Apollon Patras B.C.

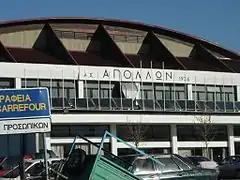
Apollon Patras Indoor Hall, in Perivola, Patras.

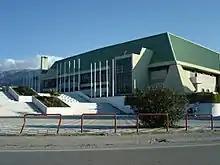
Dimitris Tofalos Arena.

Apollon Patras plays its home games at the 3,500 seat Apollon Patras Indoor Hall. They have also played home games at the Dimitris Tofalos Arena, which can seat 4,200.